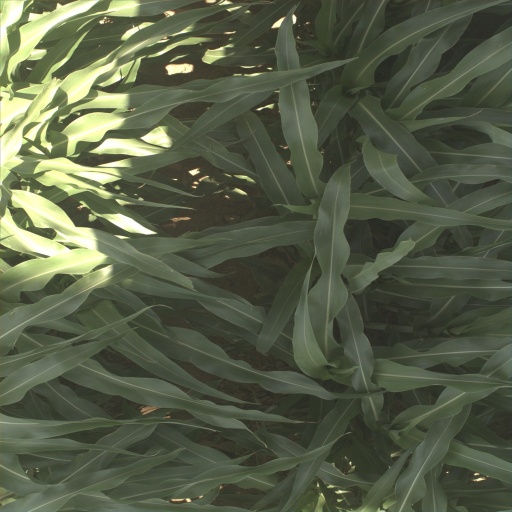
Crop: sorghum